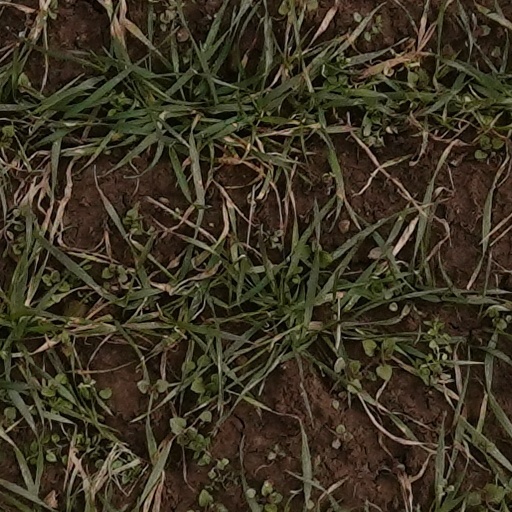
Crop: wheat